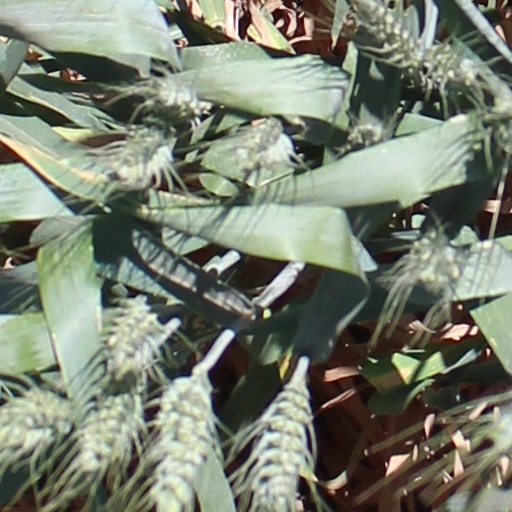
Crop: wheat